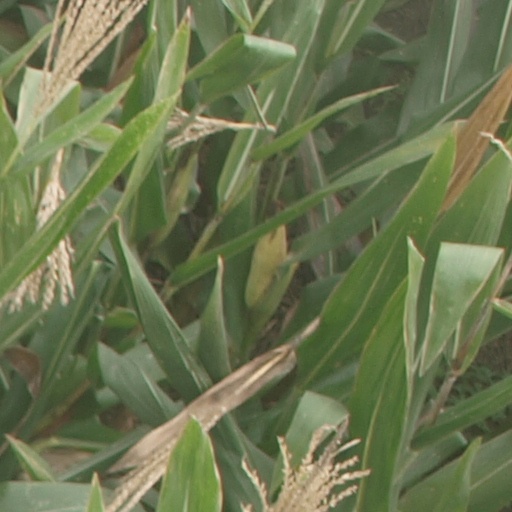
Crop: maize; corn